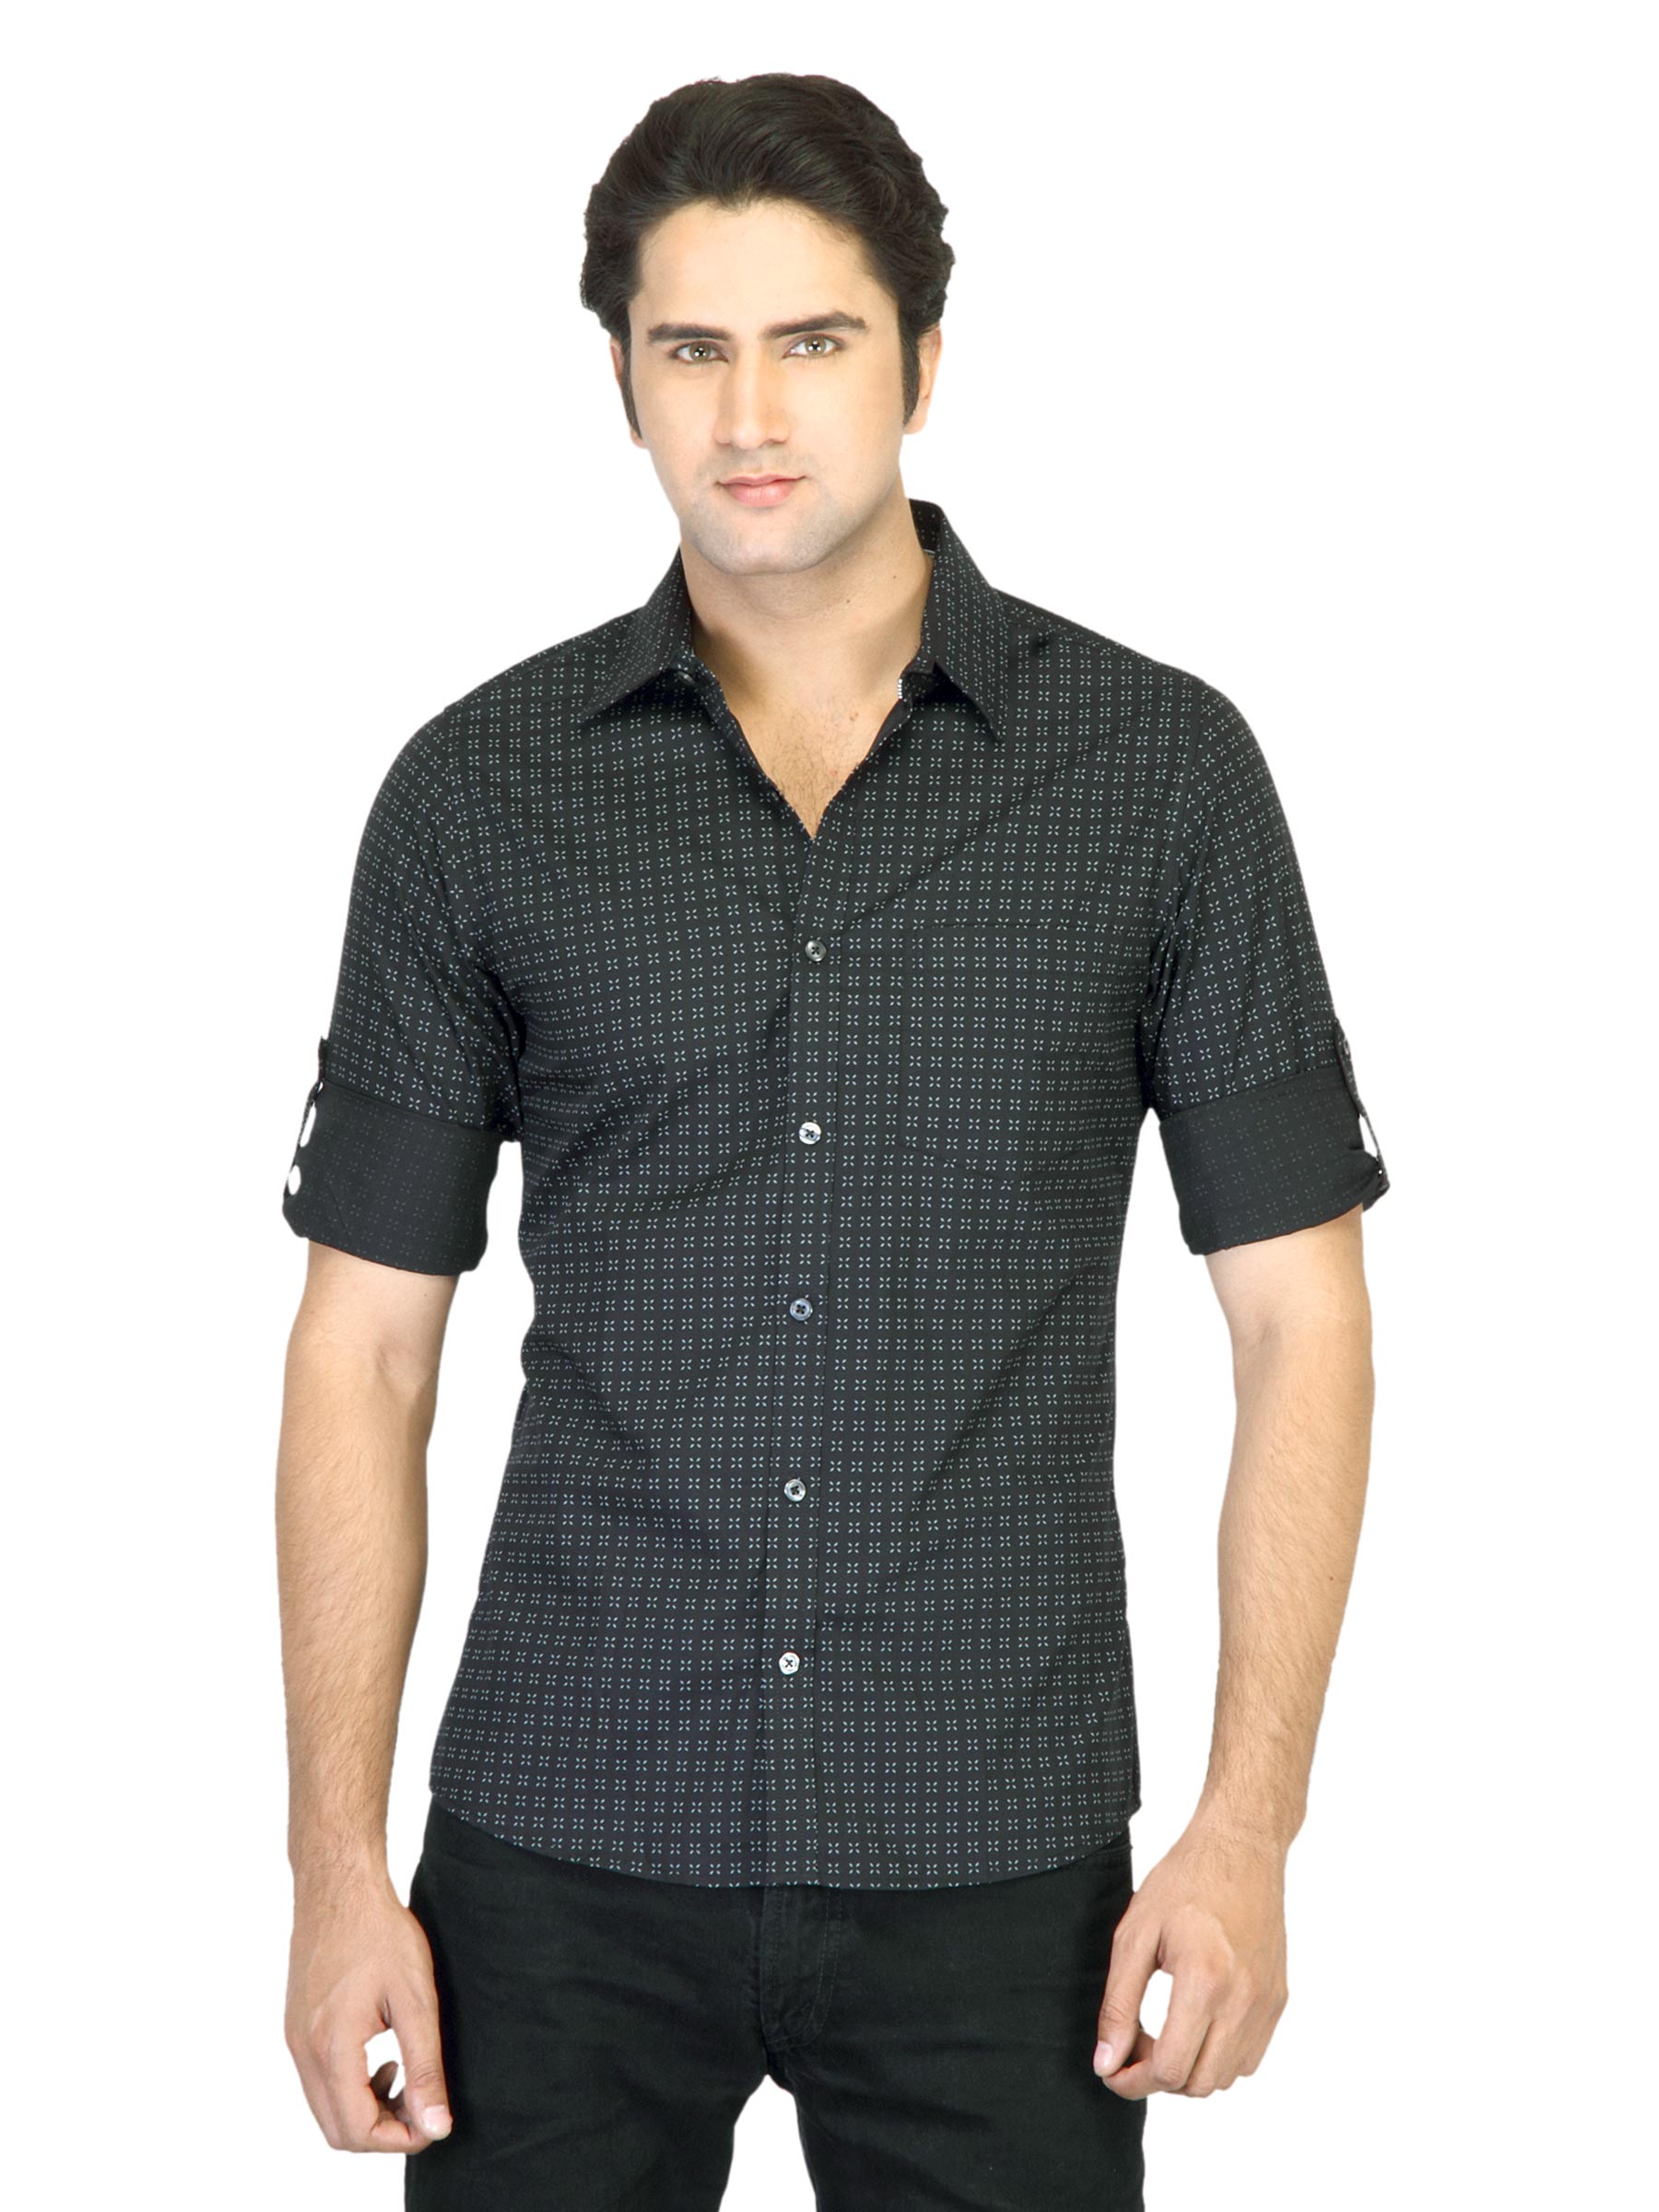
Indigo Nation Men Printed Black Shirt
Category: Apparel / Topwear / Shirts
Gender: Men
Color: Black
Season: Summer 2012
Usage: Casual